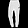
Label: Trouser